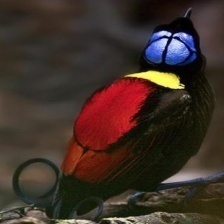
Species: WILSONS BIRD OF PARADISE
Scientific name: CICINNURUS RESPUBLICA